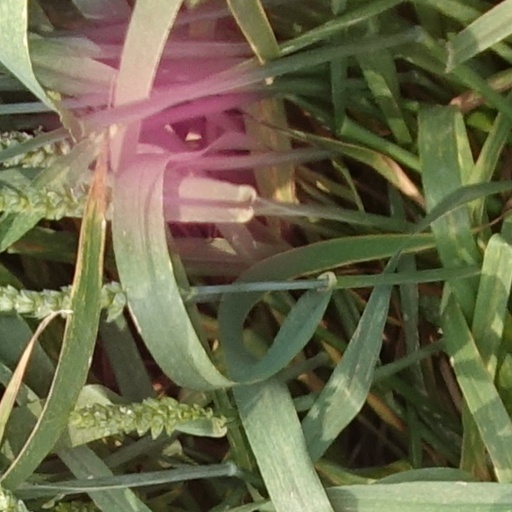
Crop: wheat